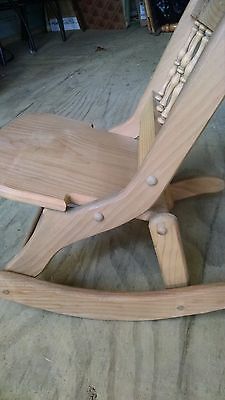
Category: chair